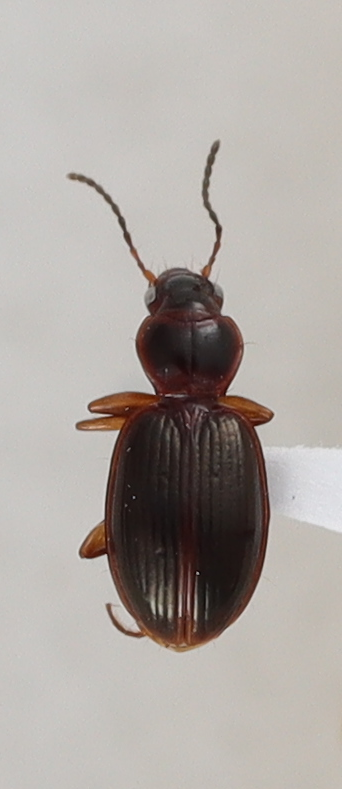
Scientific name: Mecyclothorax konanus
Plot: 14
Trap: W
Collected: 20230628